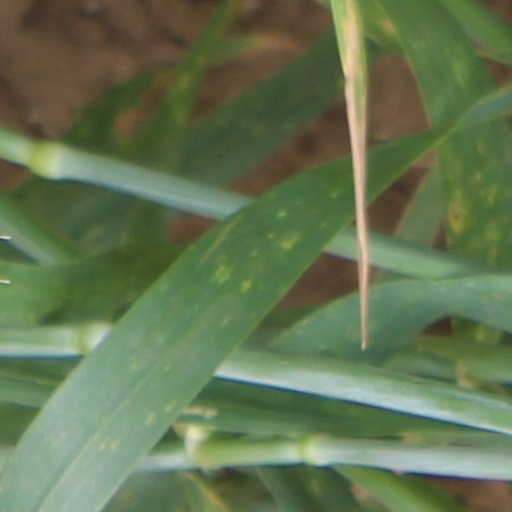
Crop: wheat